Upper Adams School District

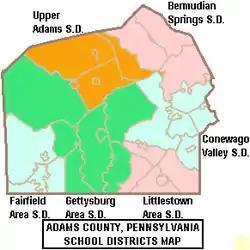
Map of Adams County school districts

The Upper Adams School District is a small, rural public school district serving parts of Adams County, Pennsylvania, including the boroughs of Bendersville, Biglerville, Arendtsville. It also serves the residents of Tyrone Township, Butler Township, and Menallen Township. Upper Adams School District encompasses approximately . By 2010, the district's population rose to 10,836 people. According to 2000 federal census data, it served a resident population of 9,693. In 2009, the district residents' per capita income was $17,278, while the median family income was $44,835. and the United States median family income was $49,445, in 2010. By 2013, the median household income in the United States rose to $52,100.